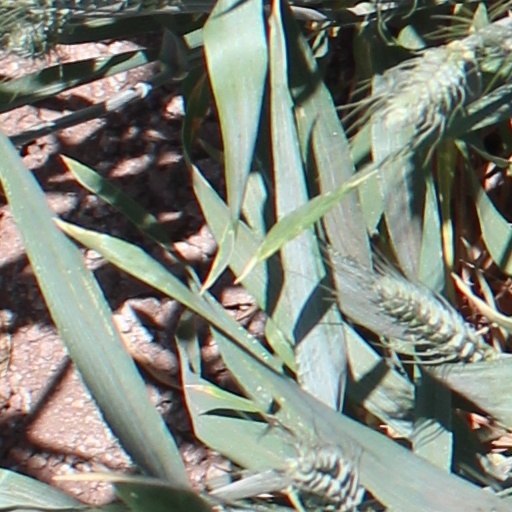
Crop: wheat